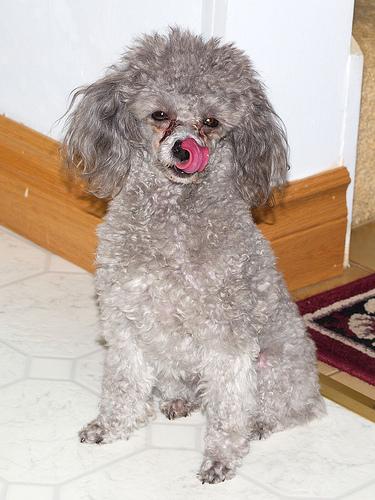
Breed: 2925-n000114-toy_poodle